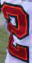
Number: 2